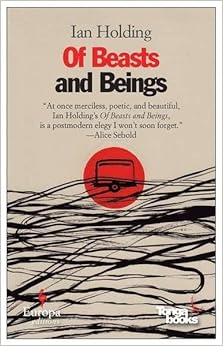
Of Beasts and Beings
Category: Books
Review Praise for Of Beasts and Beings "Merciless, poetic, and beautiful... A postmodern elegy I won't soon forget."—Alice Sebold " Of Beasts and Beings is a thought-provoking study of the dehumanizing effects of racial violence and oppression."— The Guardian "An ending as audacious as it is surprising."— Daily Mail (UK)"A memorable and original novel."— The Independent "Zimbabwean writer Holding delivers another powerful tale of guilt and responsibility set in a dystopian Africa.... Holding cleverly implicates the reader in the discrimination and dehumanization that has taken place in his abstract tale, casting us as collaborators in the tragedies playing out across Africa."— Publishers Weekly (starred review) About the Author Ian Holding is Zimbabwean schoolteacher based in Harare. His critically acclaimed debut novel, Unfeeling , was published in 2005, shortlisted for the Dylan Thomas Prize in 2006 and named a Best Book of the Year by the Globe and Mail newspaper. Of Beasts and Beings is his second novel.
Features: In this searing and timely novel, reminiscent of the work of J.M. Coetzee and Cormac McCarthy, the devastating effects of a country's economic and moral collapse provide the backdrop for a story about individual fortitude and conscience. In an unnamed and post-apocalyptic African republic, militiamen seize a scavenger as he is digging for roots, or anything that will nourish him and keep him alive. He is traded and ransomed and ends up in the hands of another group, whose members include a pregnant woman whom he is forced to carry in a wheelbarrow on a nightmarish and seemingly endless overland journey. This story alternates with the diary entries of a white schoolteacher who, embittered by the horrific state of his country, is preparing to leave. Before he can do so, however, he must confront his own demons and personal failings. Both narrators are in danger and both are apparently helpless to control their fates. When these two plotlines brilliantly and surprisingly unite the result is electrifying, shocking, and brilliant.With sparse and heartbreaking prose Ian Holding asks vital questions about personal responsibility, choice, and truth.